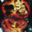
Label: sweet_pepper